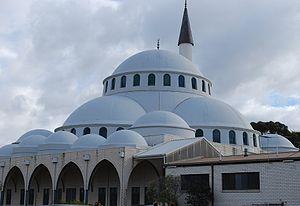
Cet article présente la liste de mosquées d'Australie.